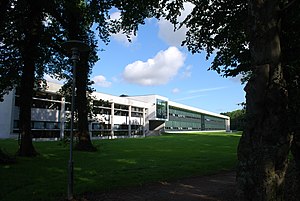
International Business College
IBC Fredericia-Middelfart
IBC Fredericia-Middelfart
IBC International Business College er Danmarks femtestørste handelsskole beliggende i Kolding, Aabenraa, Fredericia-Middelfart. Kolding Købmandsskole fusionerer i 2002 med Fredericia-Middelfart Handelsskole og ændrer således navn til International Business College. I 2004 fusionerer Aabenraa Business College med IBC og i 2008 med VUC Fredericia-Middelfart. I 2009 har IBC Kolding store pladsproblemer. Da det ikke er muligt at bygge videre på grunden erhverver IBC den gamle træbeskyttelsesvirksomhed GORI på Birkemosevej i Kolding. Den 12.500 kvm store træbygning bliver omdannet til et efteruddannelses- og videncenter under navnet IBC Innovationsfabrikken. IBC Kurser og Hovedforløbet holder til på Innovationsfabrikken, sammen med store dele af administrationen - direktion, sekretariat økonomi, marketing/kommunikation og IT. Innovationsfabrikken bruges også som møde- og konferencecenter.